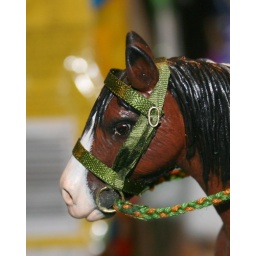
Sally the bay tobiano Clydesdale cross mare; models her new green bridle with matching reins. (made by moi!)